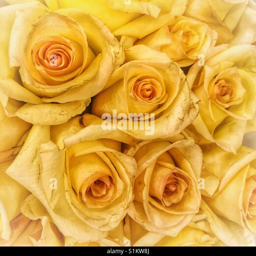
a bouquet of yellow roses